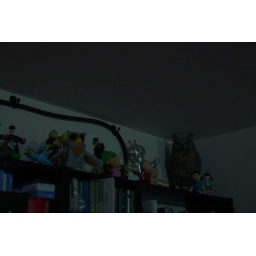
XLR goes past book shelf to drop to audio rack by main computer.